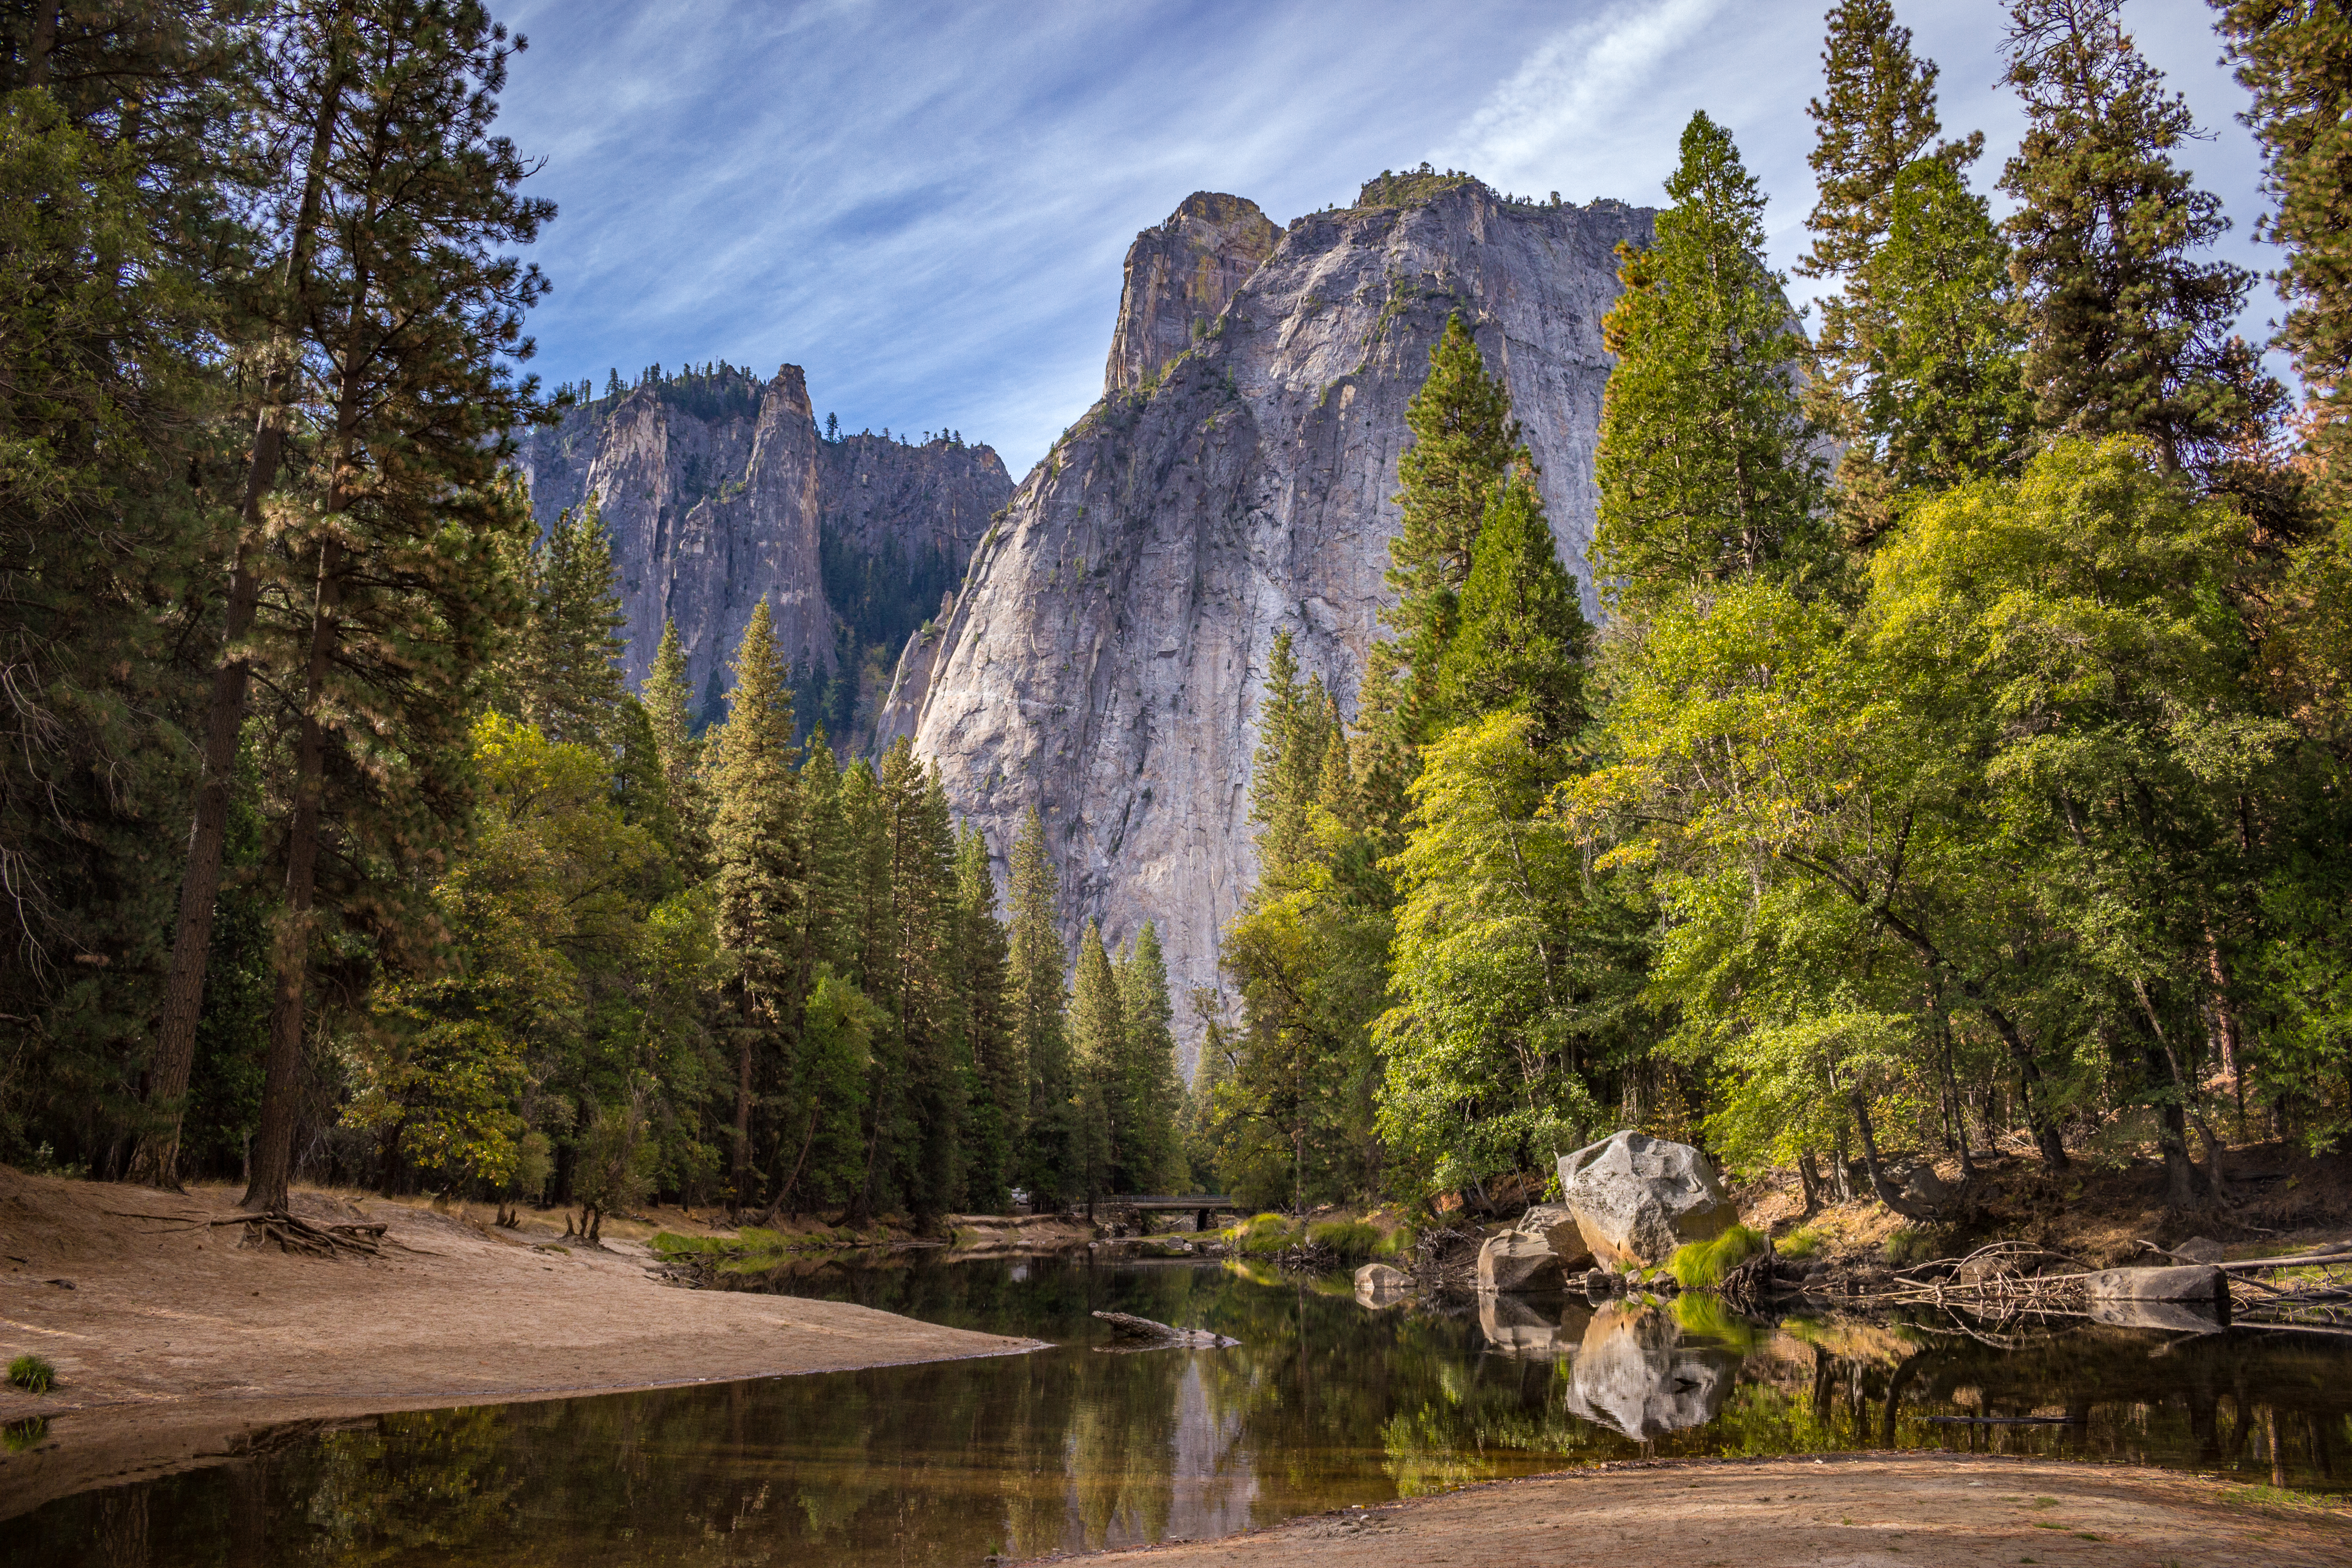
landscape, tree, water, nature, forest, waterfall, wilderness, mountain, lake, river, valley, mountain range, reflection, autumn, park, scenery, national park, trees, rocks, woodland, water feature